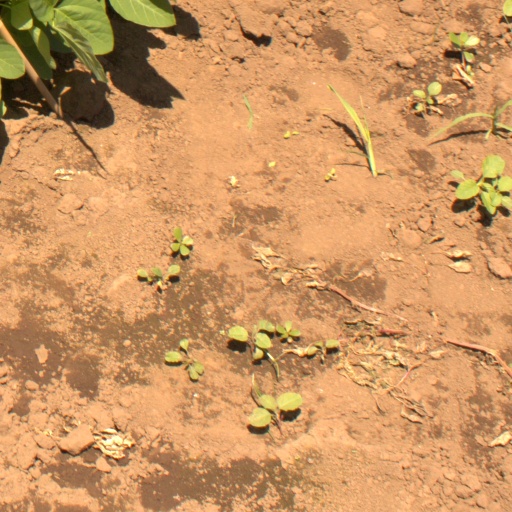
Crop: soybean